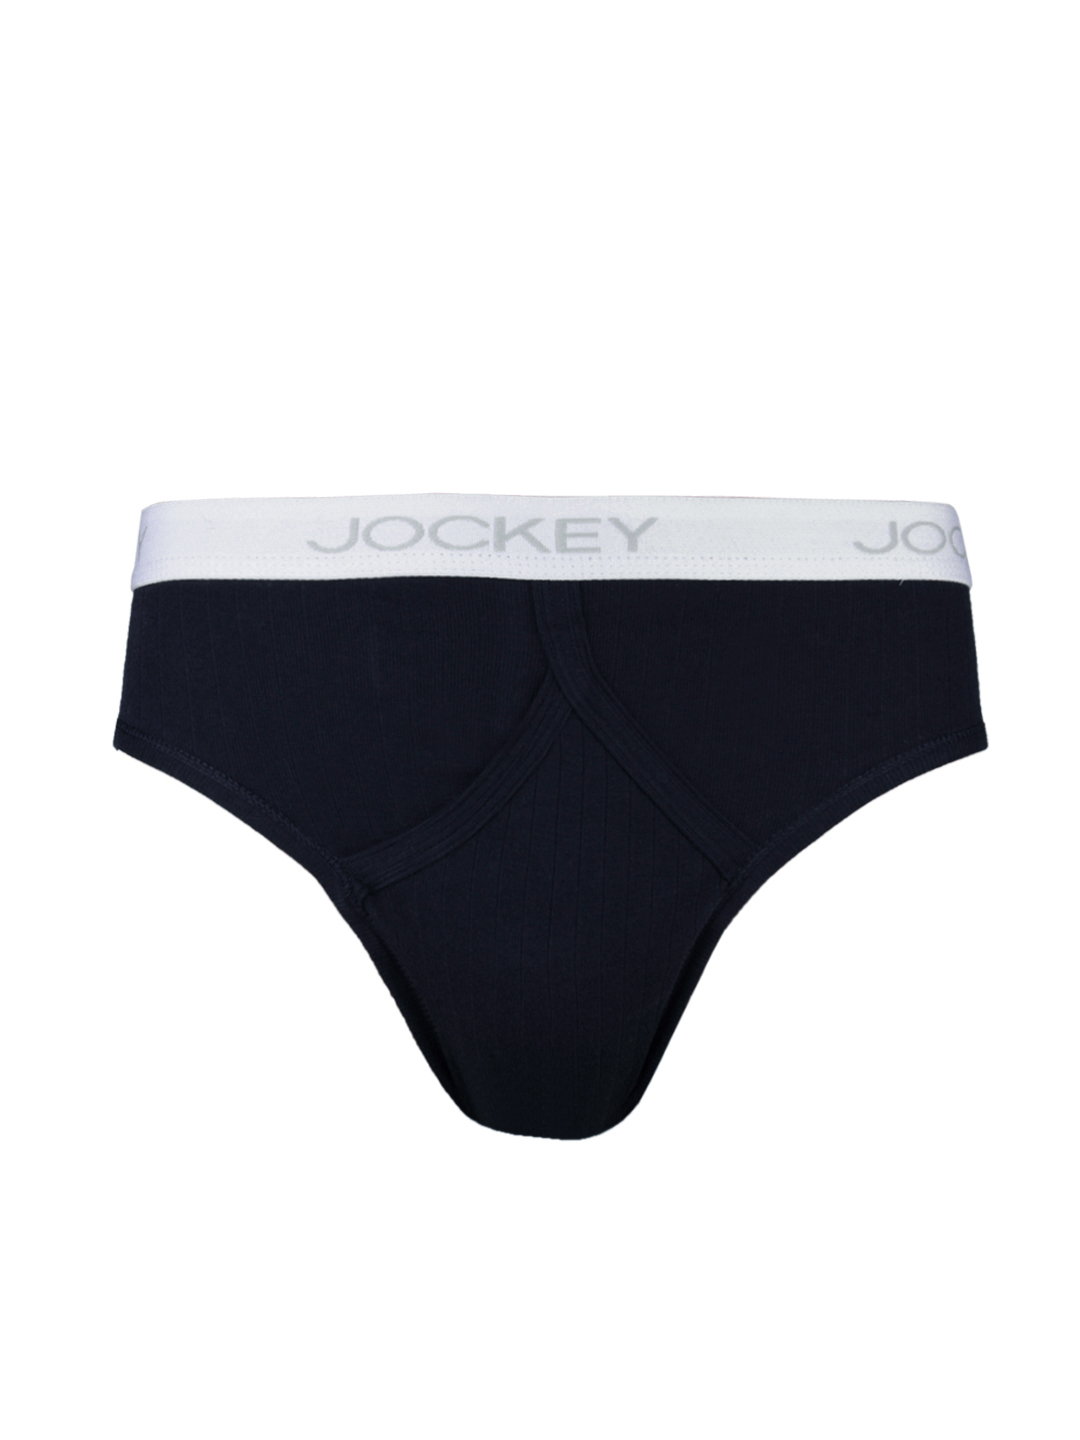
Jockey ELANCE Men Navy Blue Y Front Briefs 1006
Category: Apparel / Innerwear / Briefs
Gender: Men
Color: Navy Blue
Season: Summer 2016
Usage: Casual